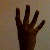
The image shows a hand gesture representing the number 4 in Indian Sign Language.